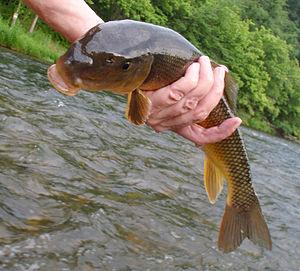
Moxostoma est un genre de poissons de la famille des Catostomidae, comprenant des espèces nommées Chevaliers, Matalotes ou Suceurs.
Le Chevalier noir est une espèce de poissons d'eau douce de la famille des Catostomidae, endémique de l'Ontario et la moitié orientale des États-Unis, où il vit dans les ruisseaux, les petites et moyennes rivières.